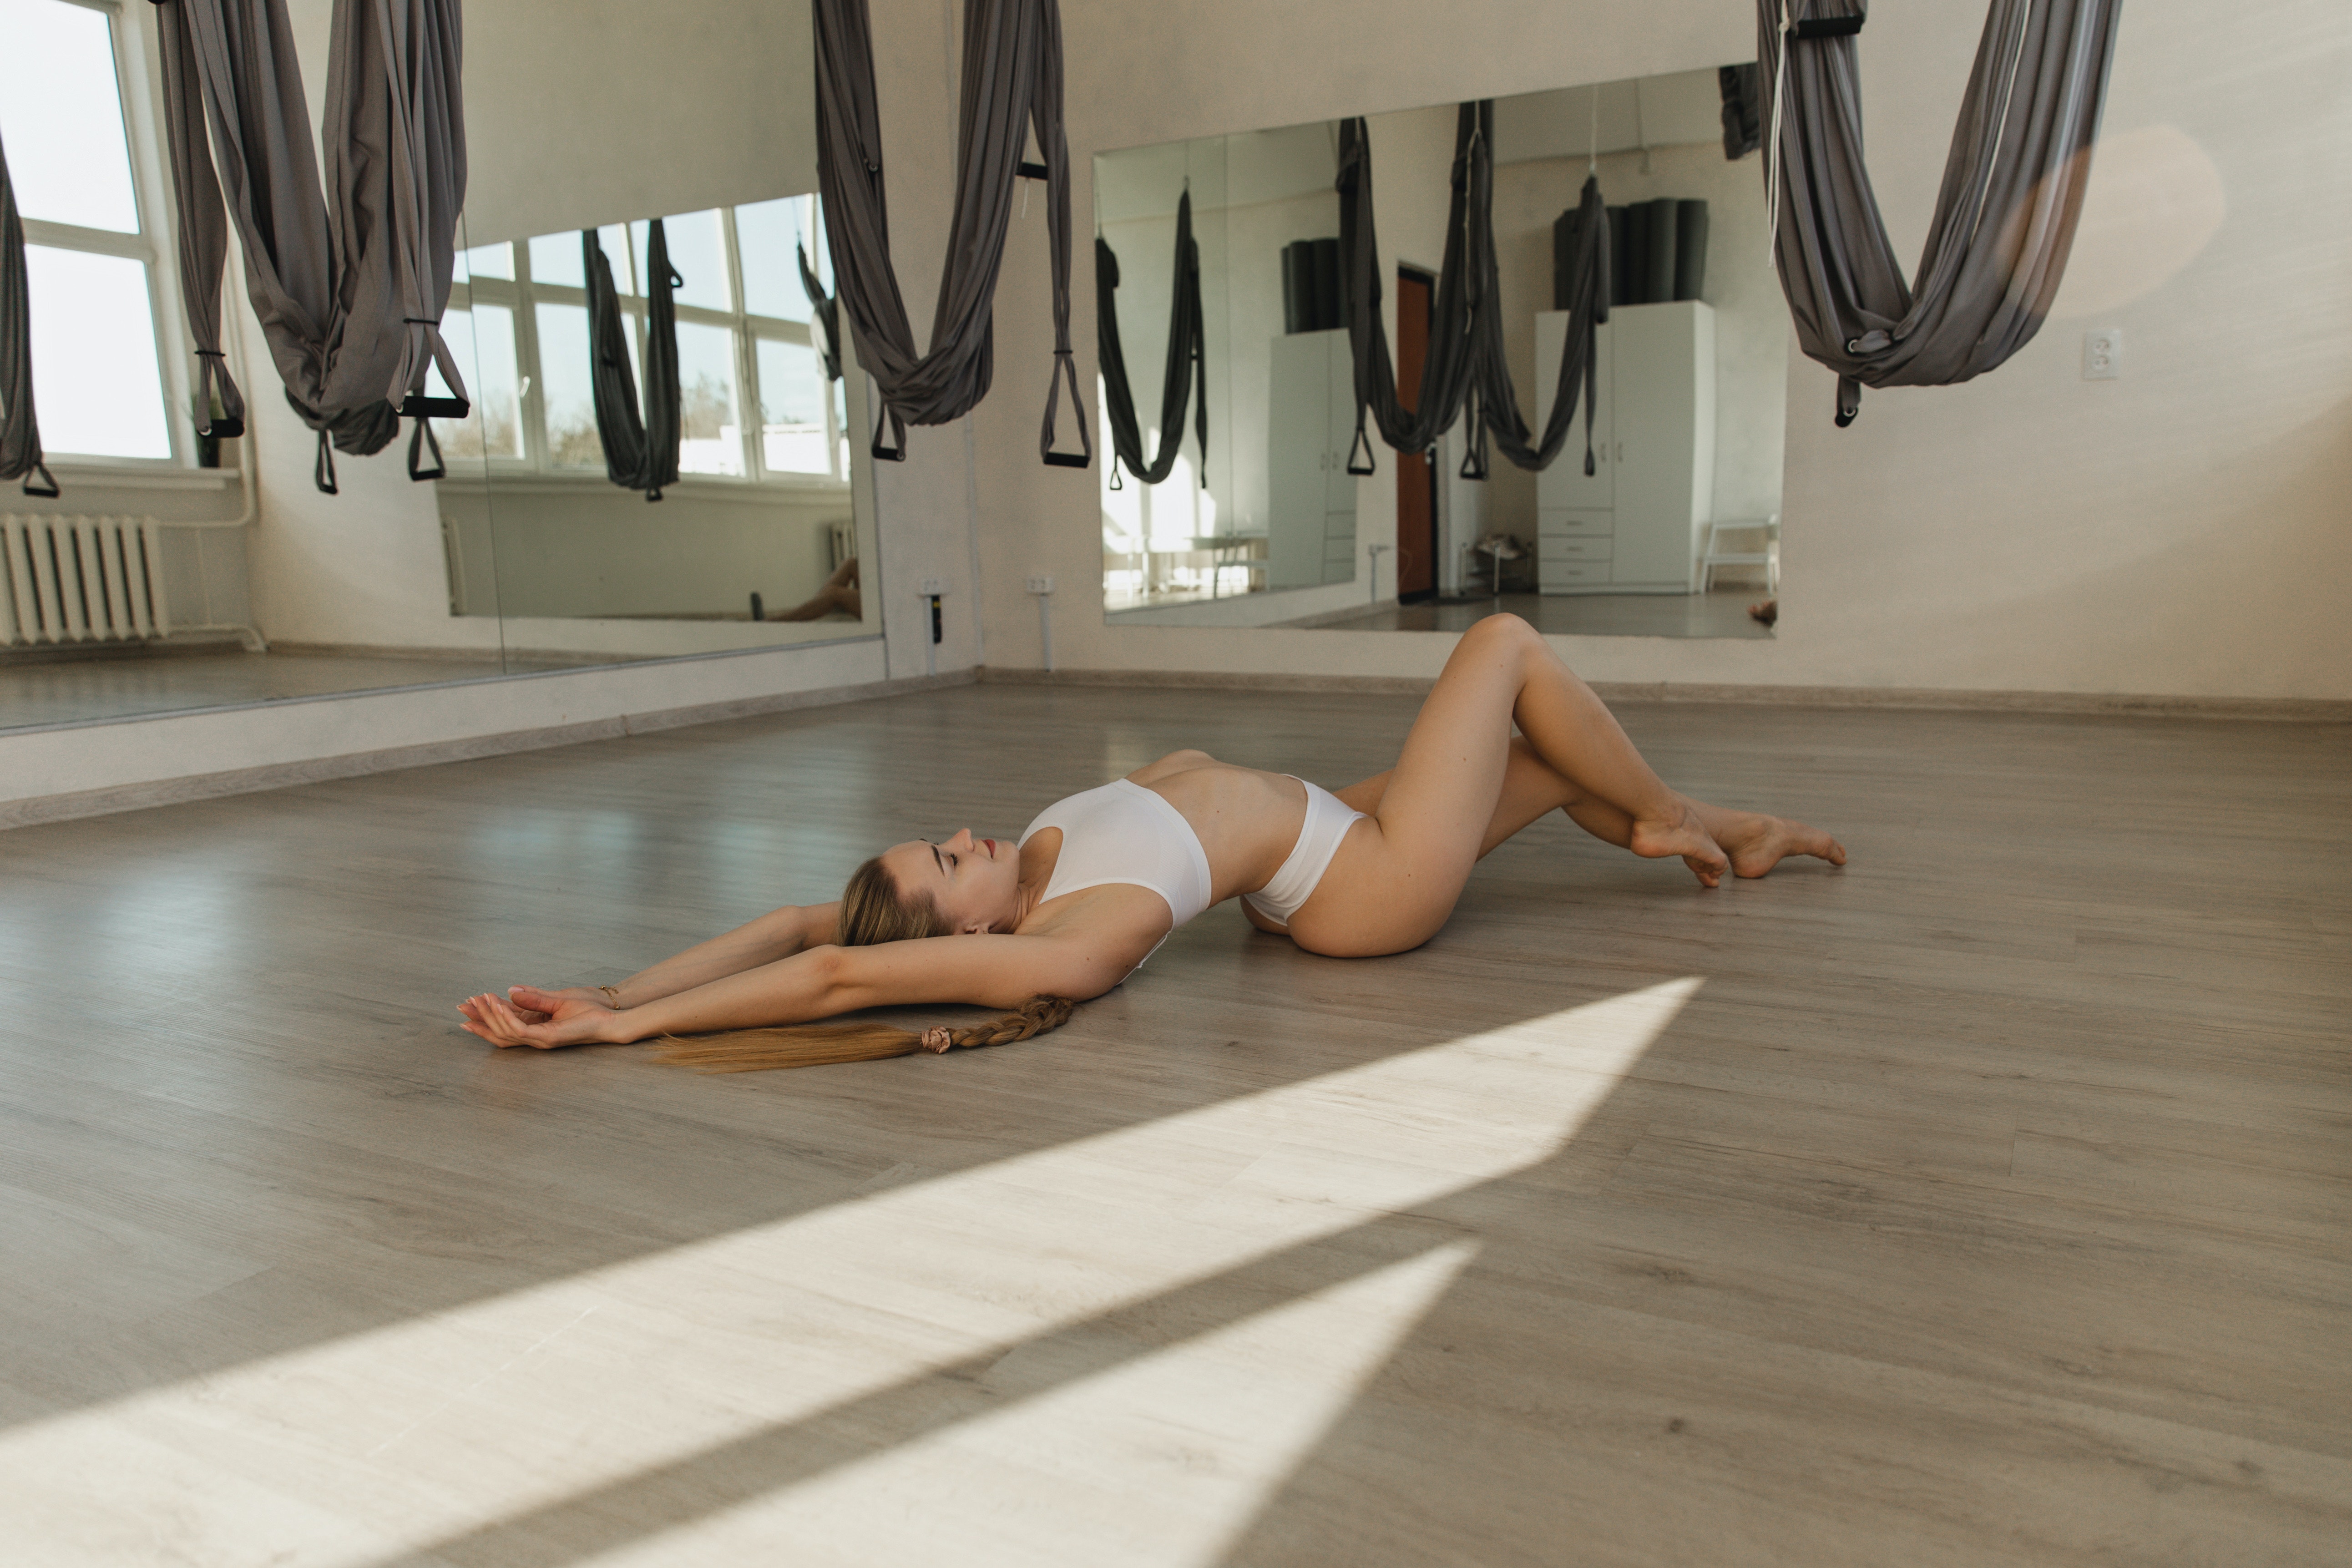
woman, shoulder, leg, wood, knee, thigh, flooring, floor, barefoot, sportswear, hardwood, foot, physical fitness, human leg, exercise, leisure, balance, art, event, room, fashion design, performing arts, chest, yoga, fun, laminate flooring, wood flooring, abdomen, choreography, sitting, performance art, house, sports, flesh, ankle, tourist attraction, individual sports, competition event, ceiling, performance, undergarment